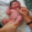
Label: baby